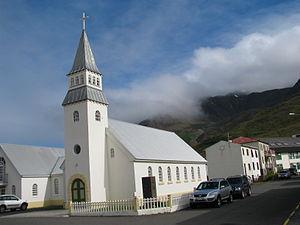
Ólafsfjörður est une localité islandaise de la municipalité de Fjarðabyggð située au nord de l'île, dans la région de Norðurland eystra, au bord du fjord du même nom. En 2011, le village comptait 824 habitants.